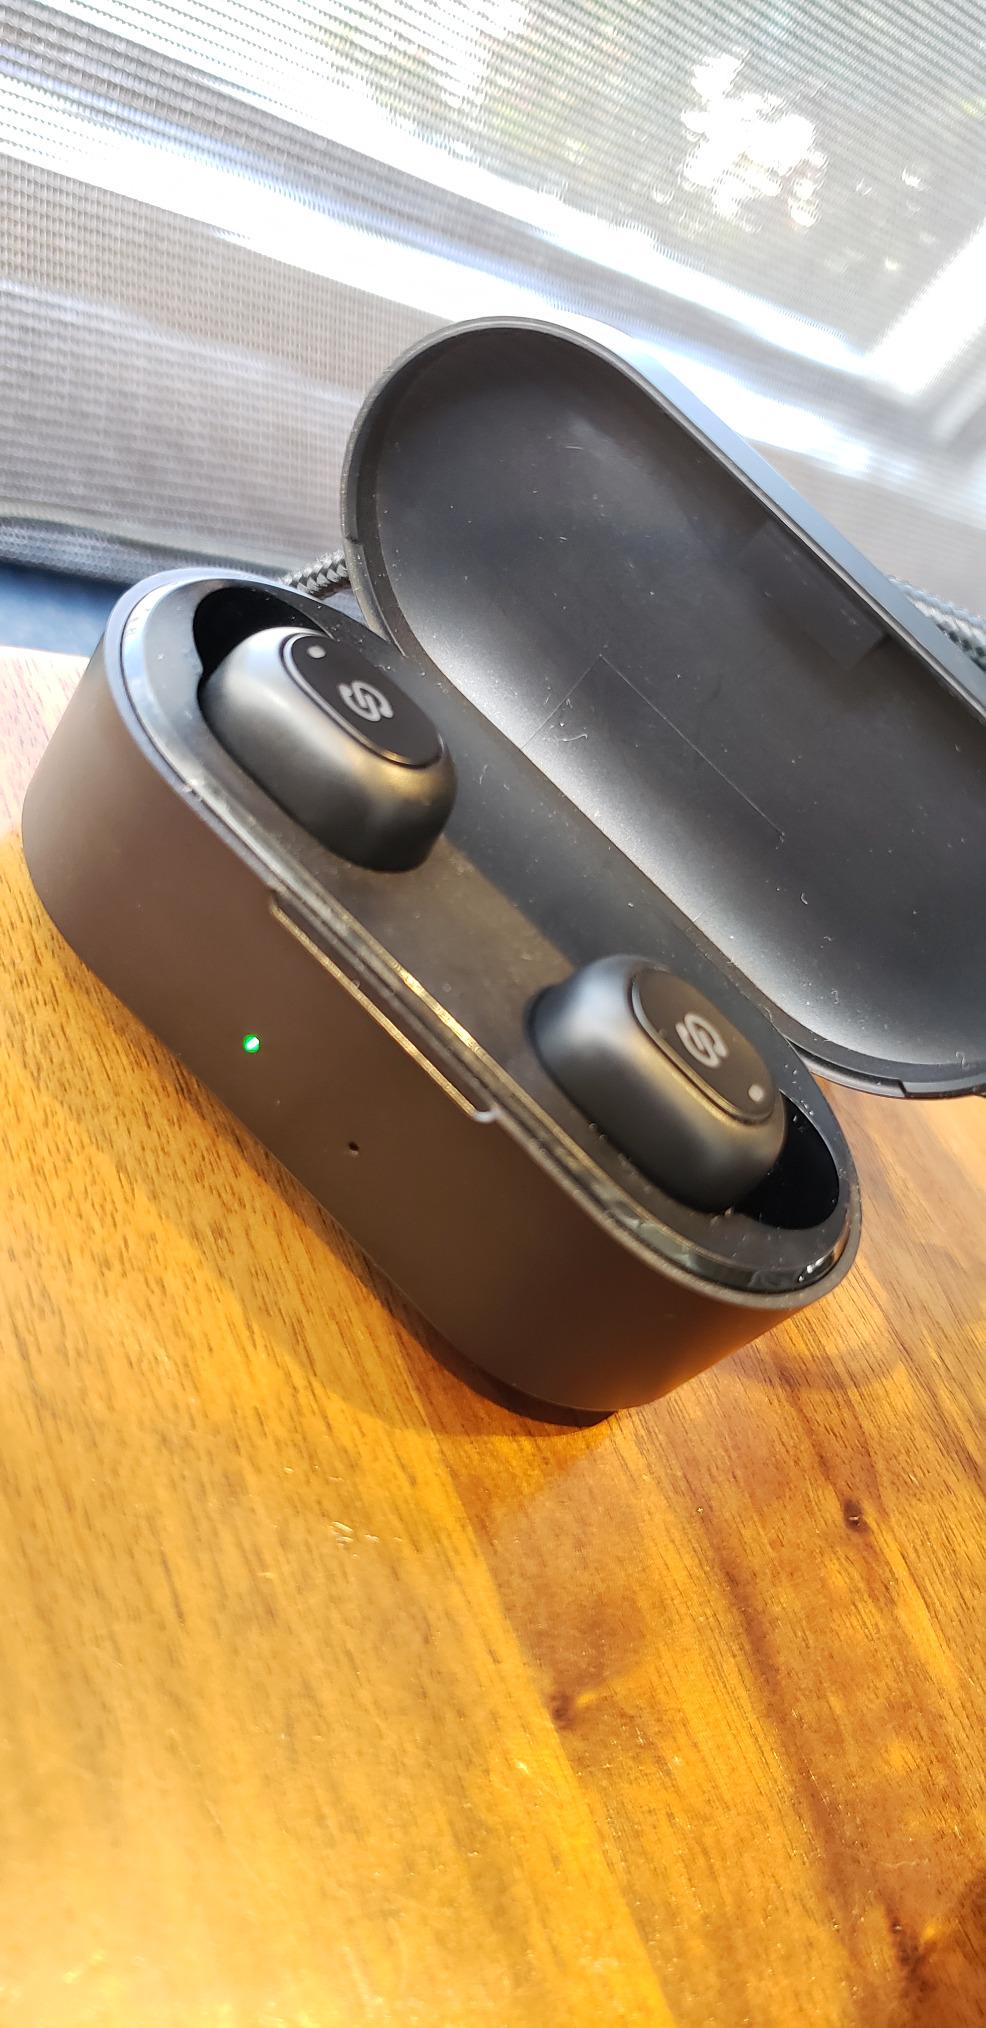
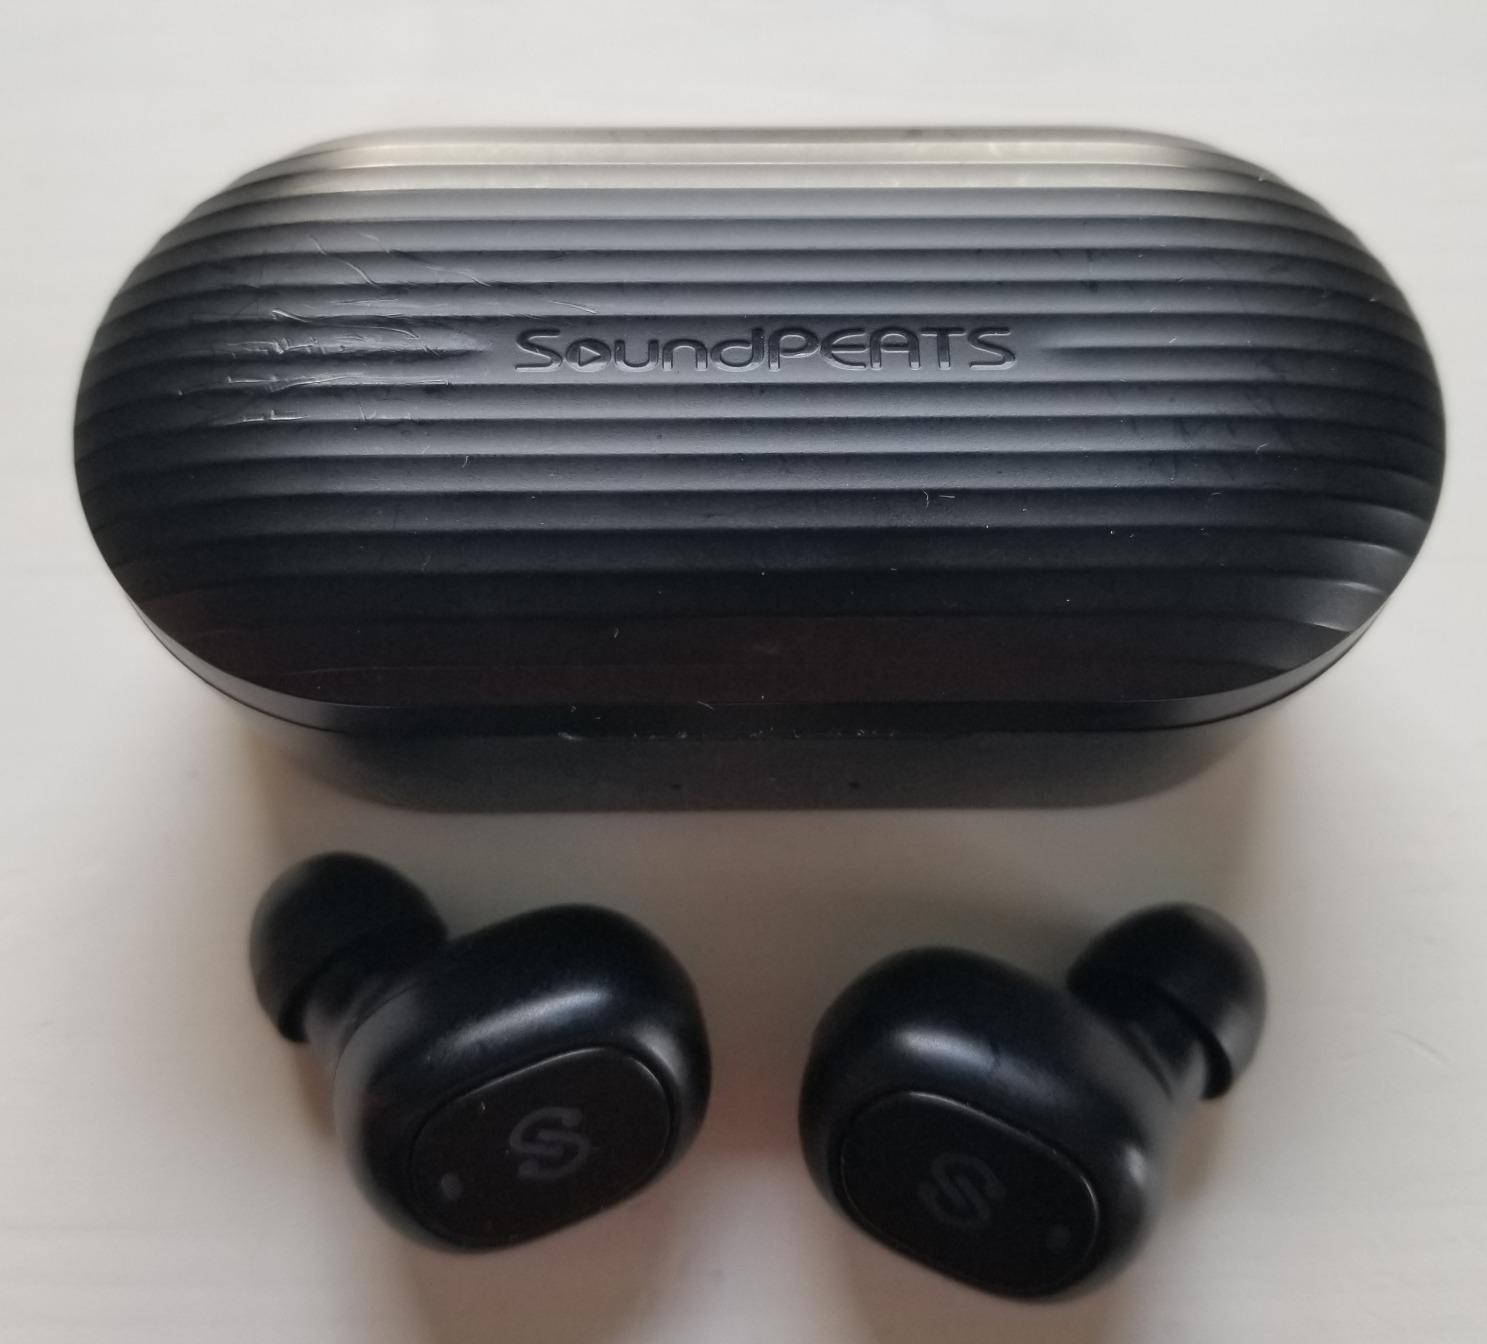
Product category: earbuds
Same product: yes